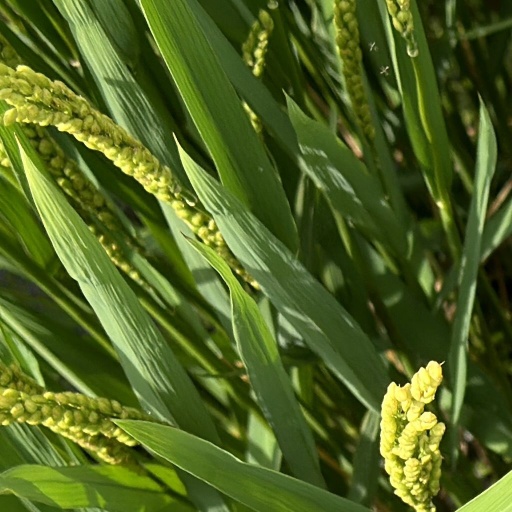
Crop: rice